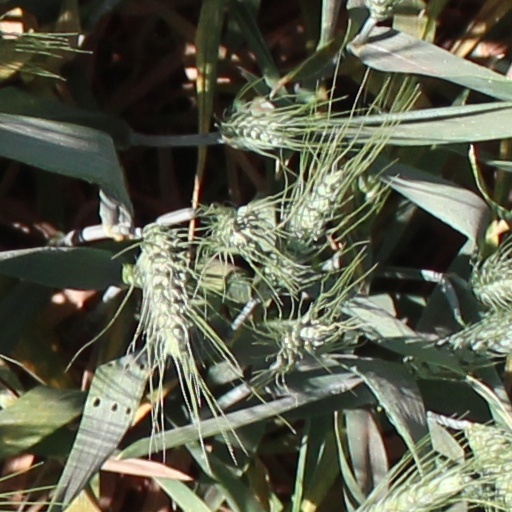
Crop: wheat